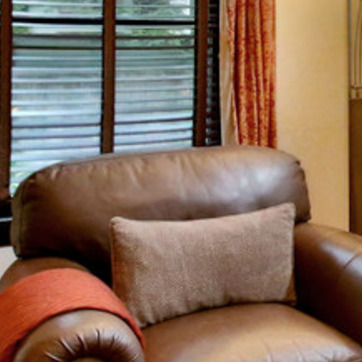
Material: leather